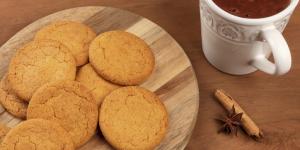
galletas de jengibre y miel